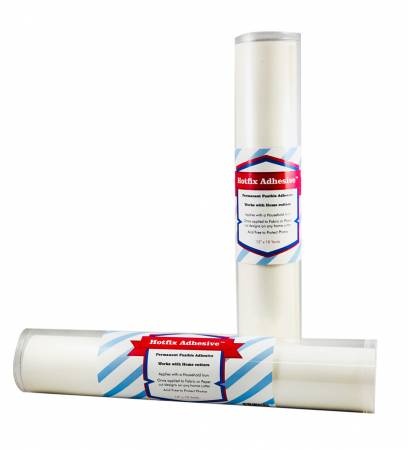
Hotfix Adhesive - 12" x 10yds
10 Yard by 12in. Roll Permanent Bond Adhesive Fabric to Fabric. No mess! Washable! Cut out the size you need and use an iron to seal the fabric together. Hotfix Adhesive works with home cutters by bonding the adhesive with whatever material you want to cut. Perfect for Applique and no sew. Just Iron on - permanent adhesive! Allows you to sew with no gumming up of the needle. Bonds to Fabric, Lace, Leather, paper, Photos and more. It is the same adhesive we use on our Hotfix Fabric™. Fuse the adhesive to your material using a household Iron. Once your design is cut out you can iron it onto your project and it is permanent.
Brand: Not specified
Category: Arts & Entertainment > Hobbies & Creative Arts > Arts & Crafts > Art & Crafting Materials > Crafting Adhesives & Magnets > Fusible Tape > Fusible Web Tape